Centennial Field

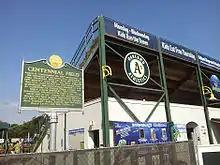
Centennial Field (June 2014)

Named to commemorate the 100th anniversary of the University of Vermont's first graduating class, Centennial Field has been the home of UVM athletics since 1906. The three ballparks that have stood on this site have hosted semi-professional and minor league baseball, as well as exhibitions by visiting Major League and Negro League ballclubs. The current grandstand, constructed in 1922, is one of the oldest still in use. Among the outstanding players who have graced Centennial's diamond are Larry Gardner, Ray Collins, Tris Speaker, Jesse Hubbard, Robin Roberts, Kirk McCaskill, Barry Larkin, and Ken Griffey, Jr.